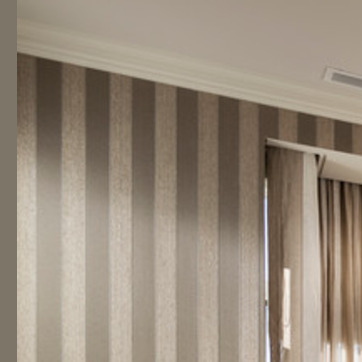
Material: wallpaper